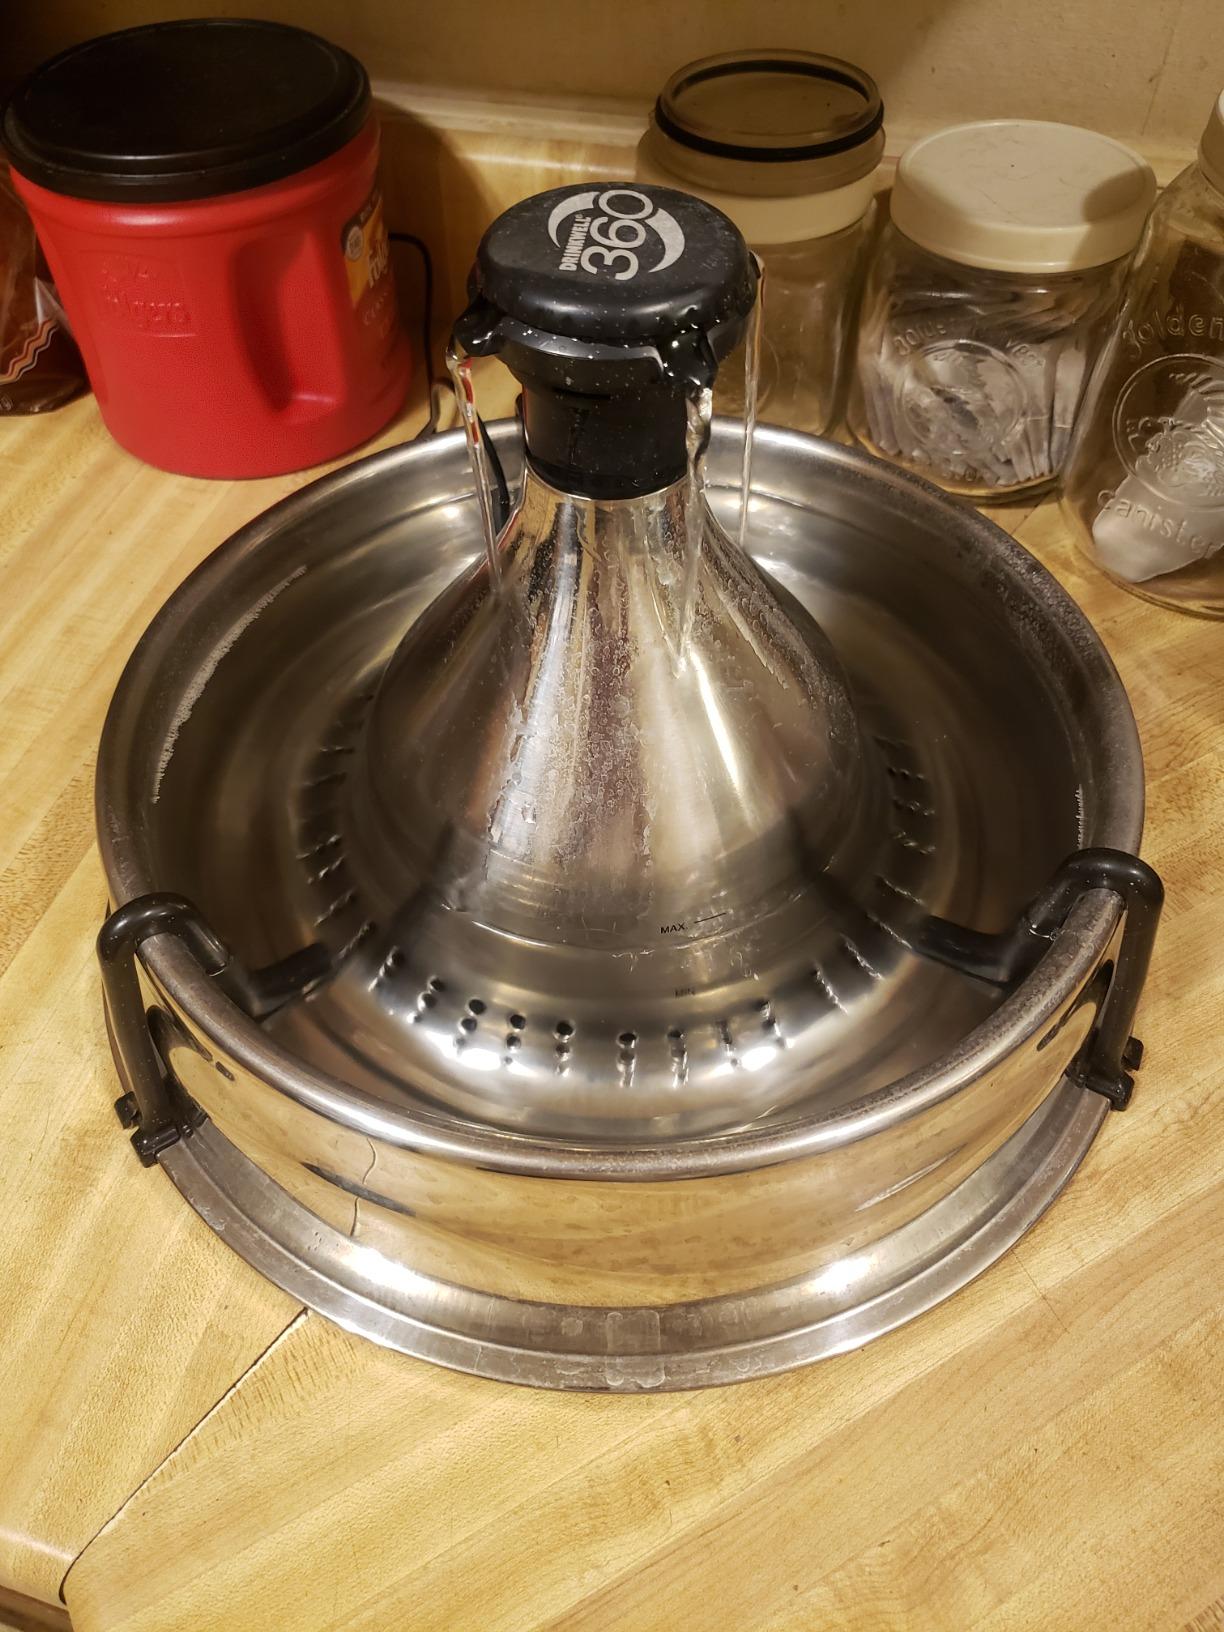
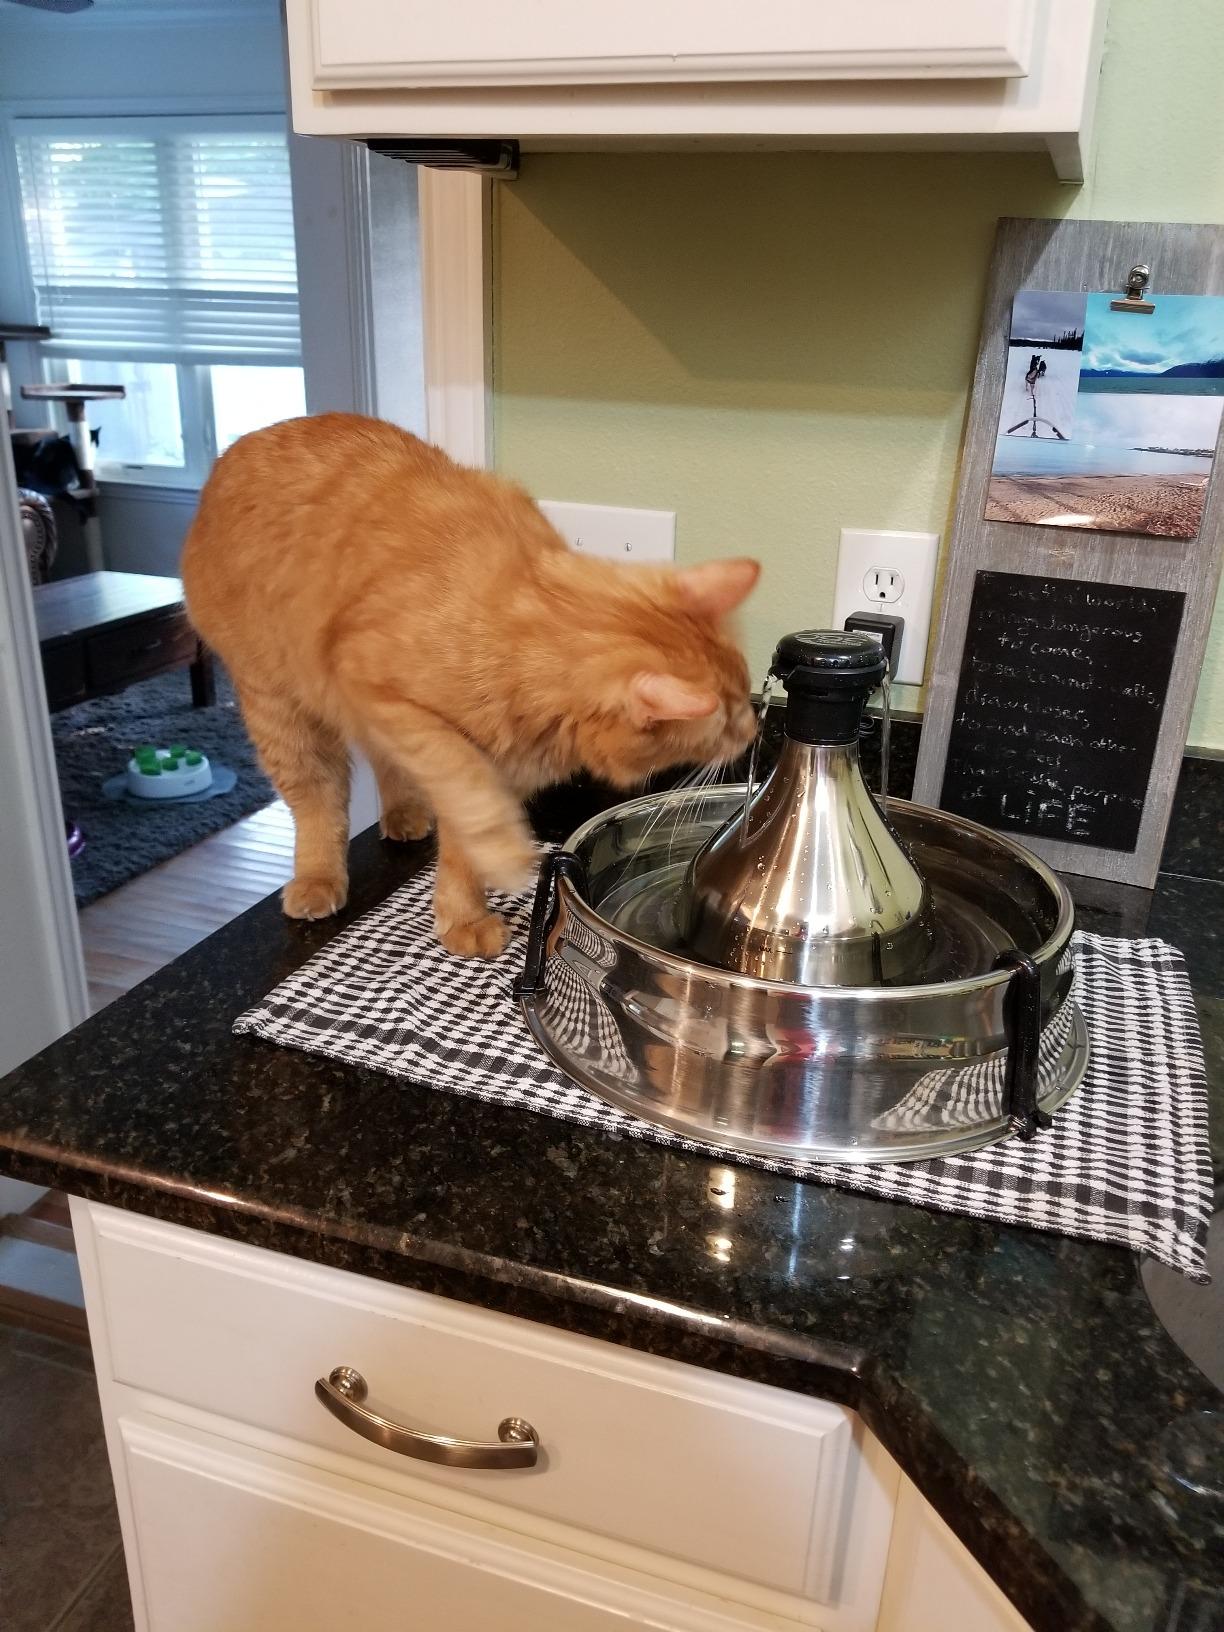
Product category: items_bowl
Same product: yes